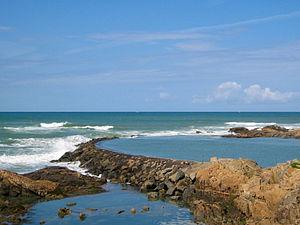
La Grand Jument est une jument de taille gigantesque qui sert de monture aux géants dans plusieurs œuvres de la Renaissance. Issue de traditions médiévales, elles-mêmes inspirées de la mythologie celtique, elle apparaît dans Les grandes et inestimables chroniques du grant et énorme géant Gargantua, rédigées en 1532, et dans lesquelles Merlin la crée sur une montagne à partir d'ossements.
Les Sables-d’Olonne est une commune nouvelle française, sous-préfecture du département de la Vendée dans la région des Pays-de-la-Loire.
Les Sables-d’Olonne est une ancienne commune de l'Ouest de la France située dans le département de la Vendée et la région des Pays de la Loire. Elle se situe au cœur de l'arc atlantique, à mi-distance de Nantes et de La Rochelle.